Brill Tramway

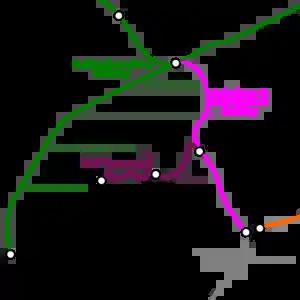

With a railway near the border of Wotton House estate, the 3rd Duke decided to build a small-scale agricultural railway to connect the estate to the railway. His intended route ran on his own land other than a small stretch west of the Aylesbury and Buckingham line. This land was owned by the Winwood Charity Trust, an operator of almshouses in Quainton of which the Duke was a trustee. The Duke agreed to pay an annual rent of £12 (about £ in ), in return for permission to run trains. With the consent of the Winwood Charity the route did not require Parliamentary approval, and construction could begin immediately.